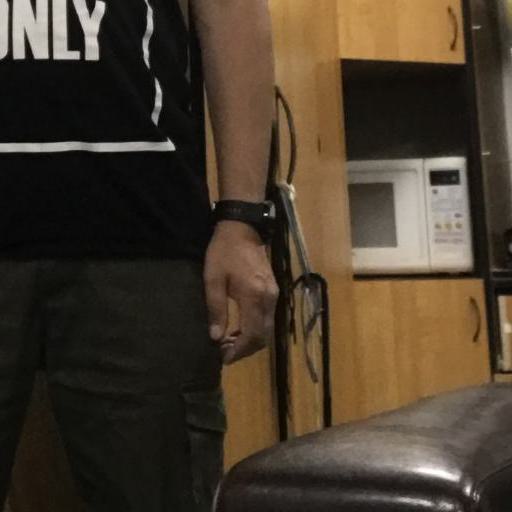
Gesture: no_gesture